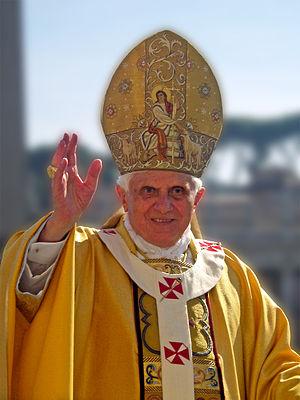
Le Pape Benoît XVI lors d'une bénédiction à l'occasion d'un canonisation à la place Saint-Pierre de Rome le dimanche 12 octobre 2008
La mitre est un couvre-chef réservé aux évêques depuis les premiers temps de l'Église. Elle est donc portée aussi bien dans l'Église latine que dans les Églises orientales. Dans l'Église catholique de rite latin, c'est une coiffe liturgique, distinctive des hauts prélats de l'Église catholique romaine ayant charge pastorale, c'est-à-dire les évêques et les abbés.